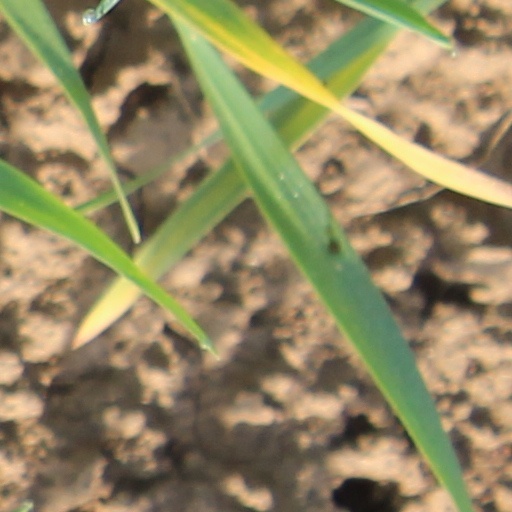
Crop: wheat